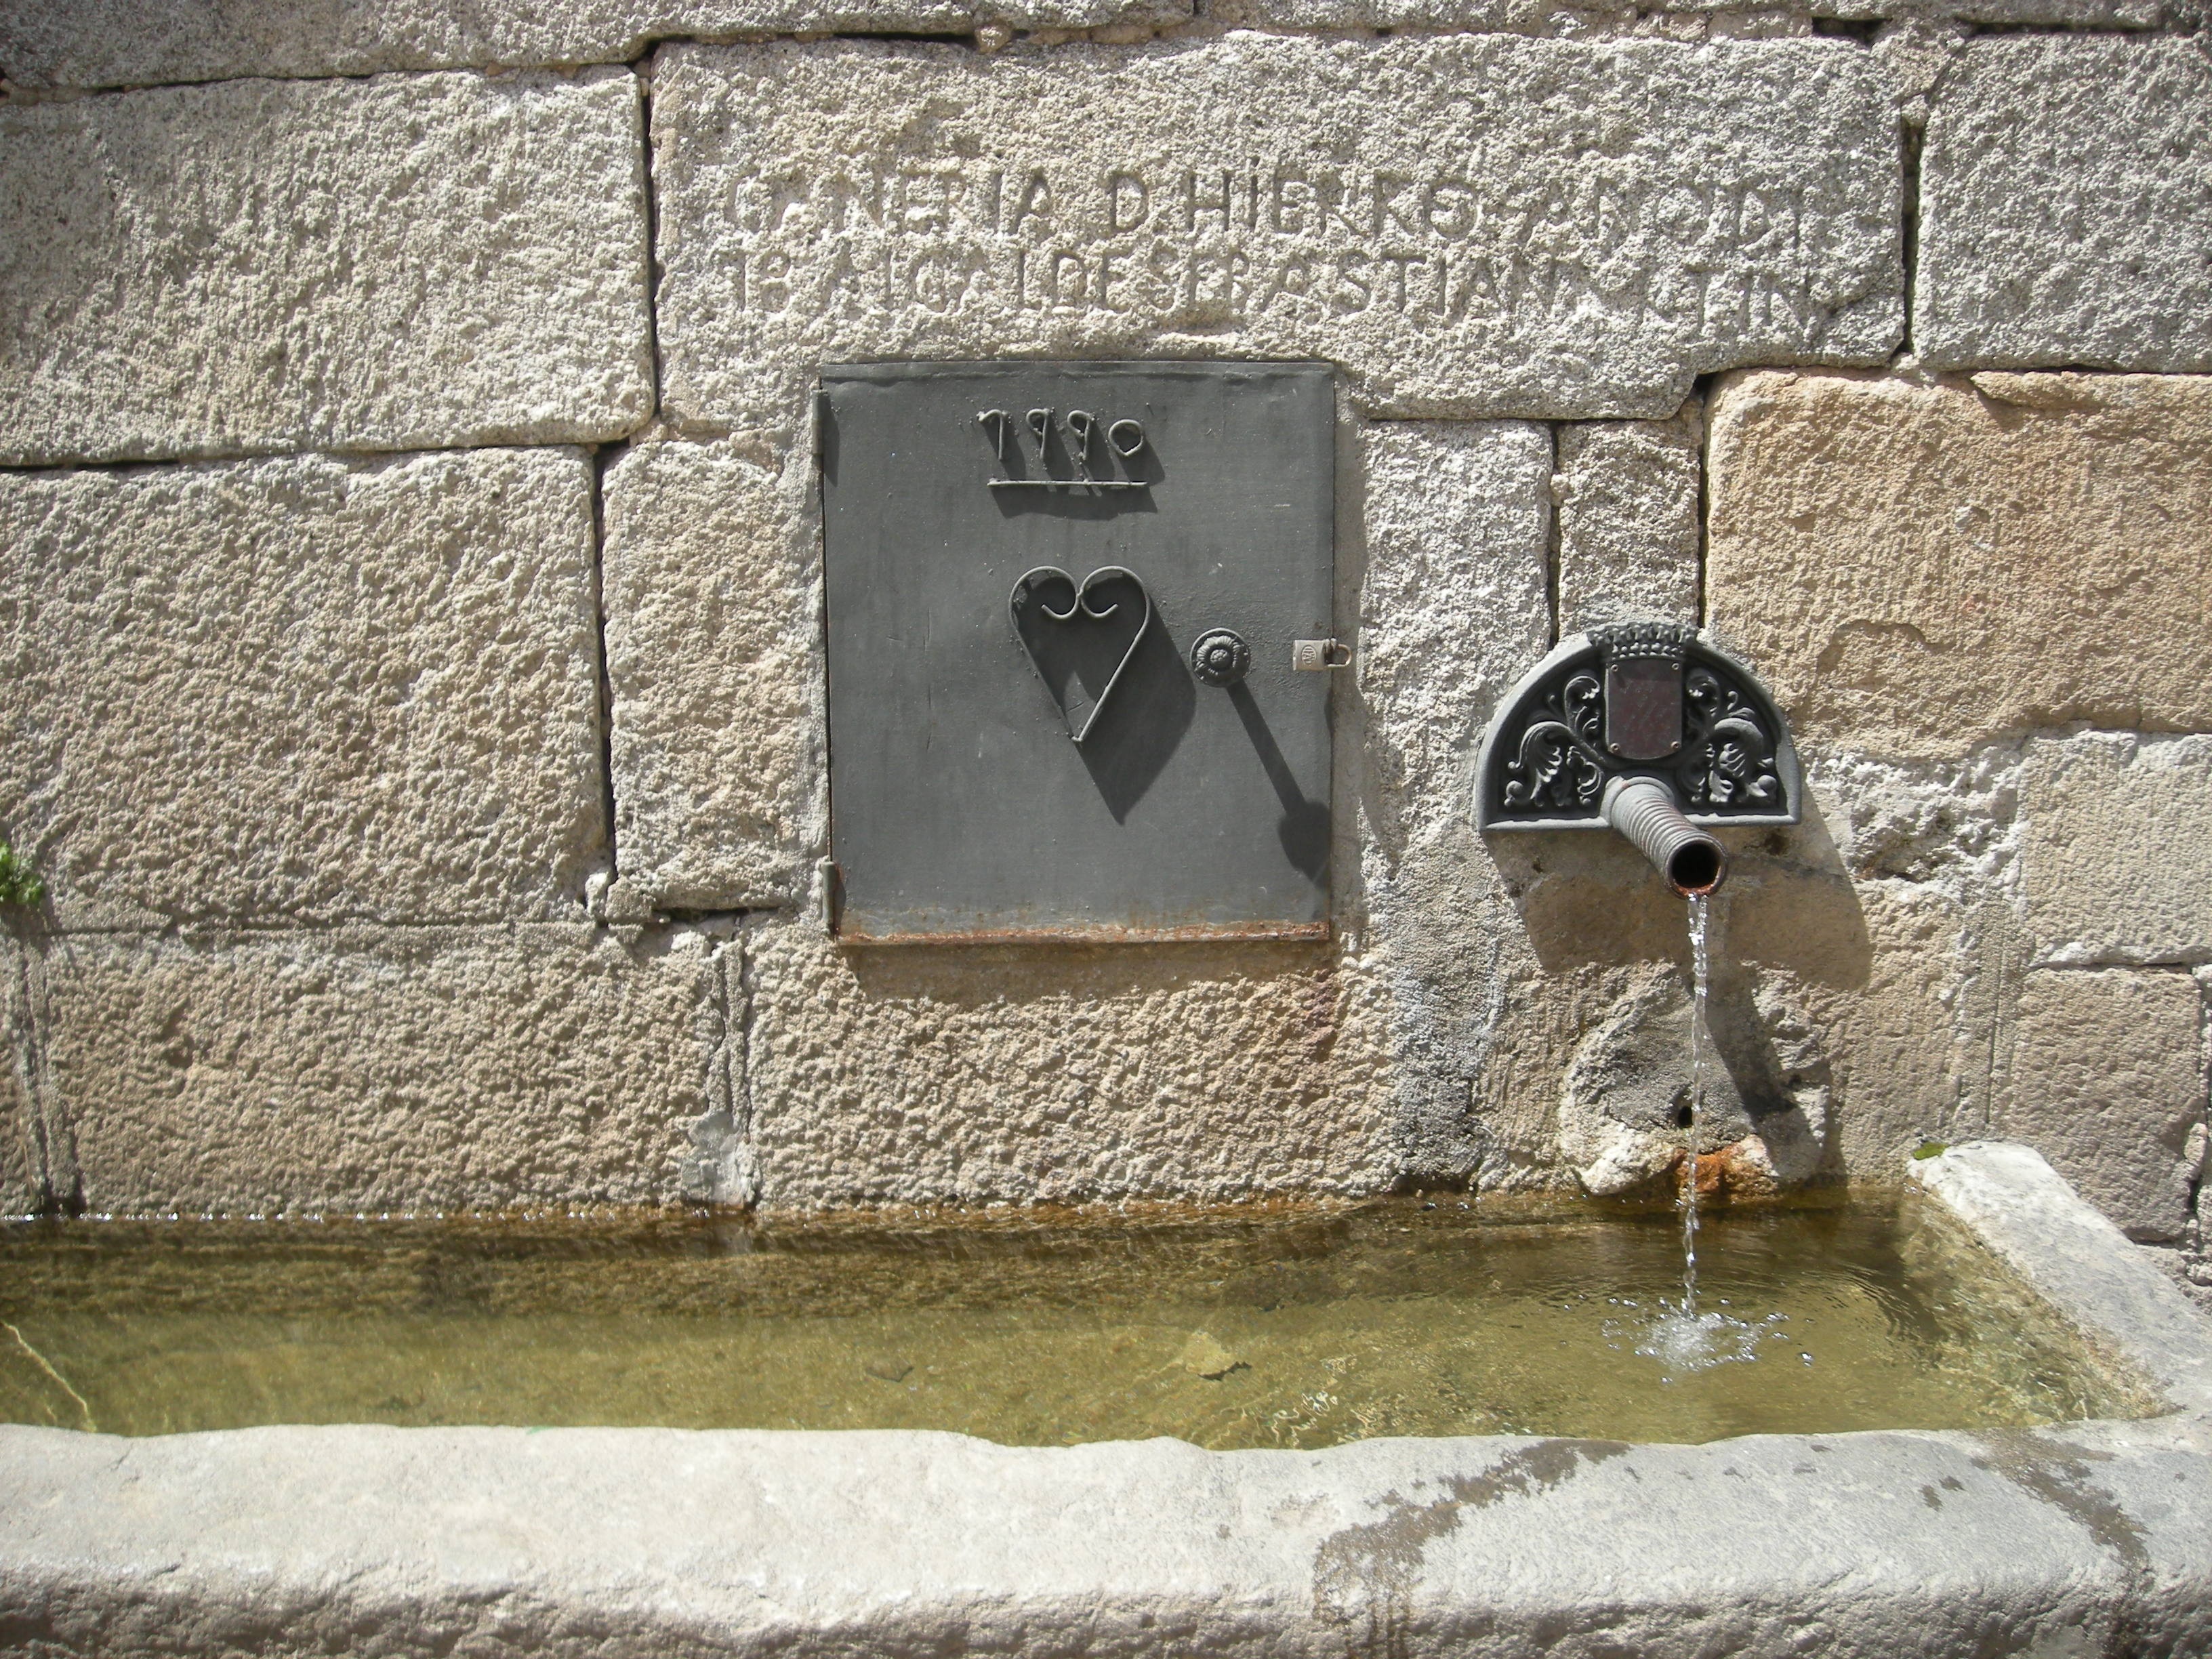
water, wall, brown, art, fountain, ancient history